Roger Dingledine

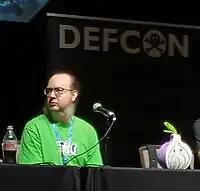
Dingledine at a panel discussion during DEFCON 2023

Dingledine has written several highly cited papers, including the Tor design paper titled Tor: The Second-Generation Onion Router, which won the Usenix Security "Test of Time" award. Other highly cited papers include Mixminion’s protocols for anonymous email,